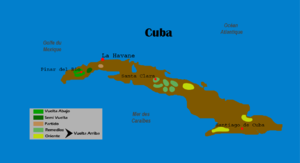
Un habano, havane ou encore puro, est un cigare, manufacturé à Cuba avec du tabac planté, récolté, et transformé dans ce pays. Comme c'est une appellation d'origine protégée, le cigare cubain devrait être appelé un habano, et non un « havane ».